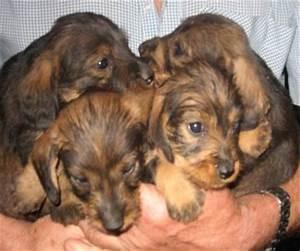
dog